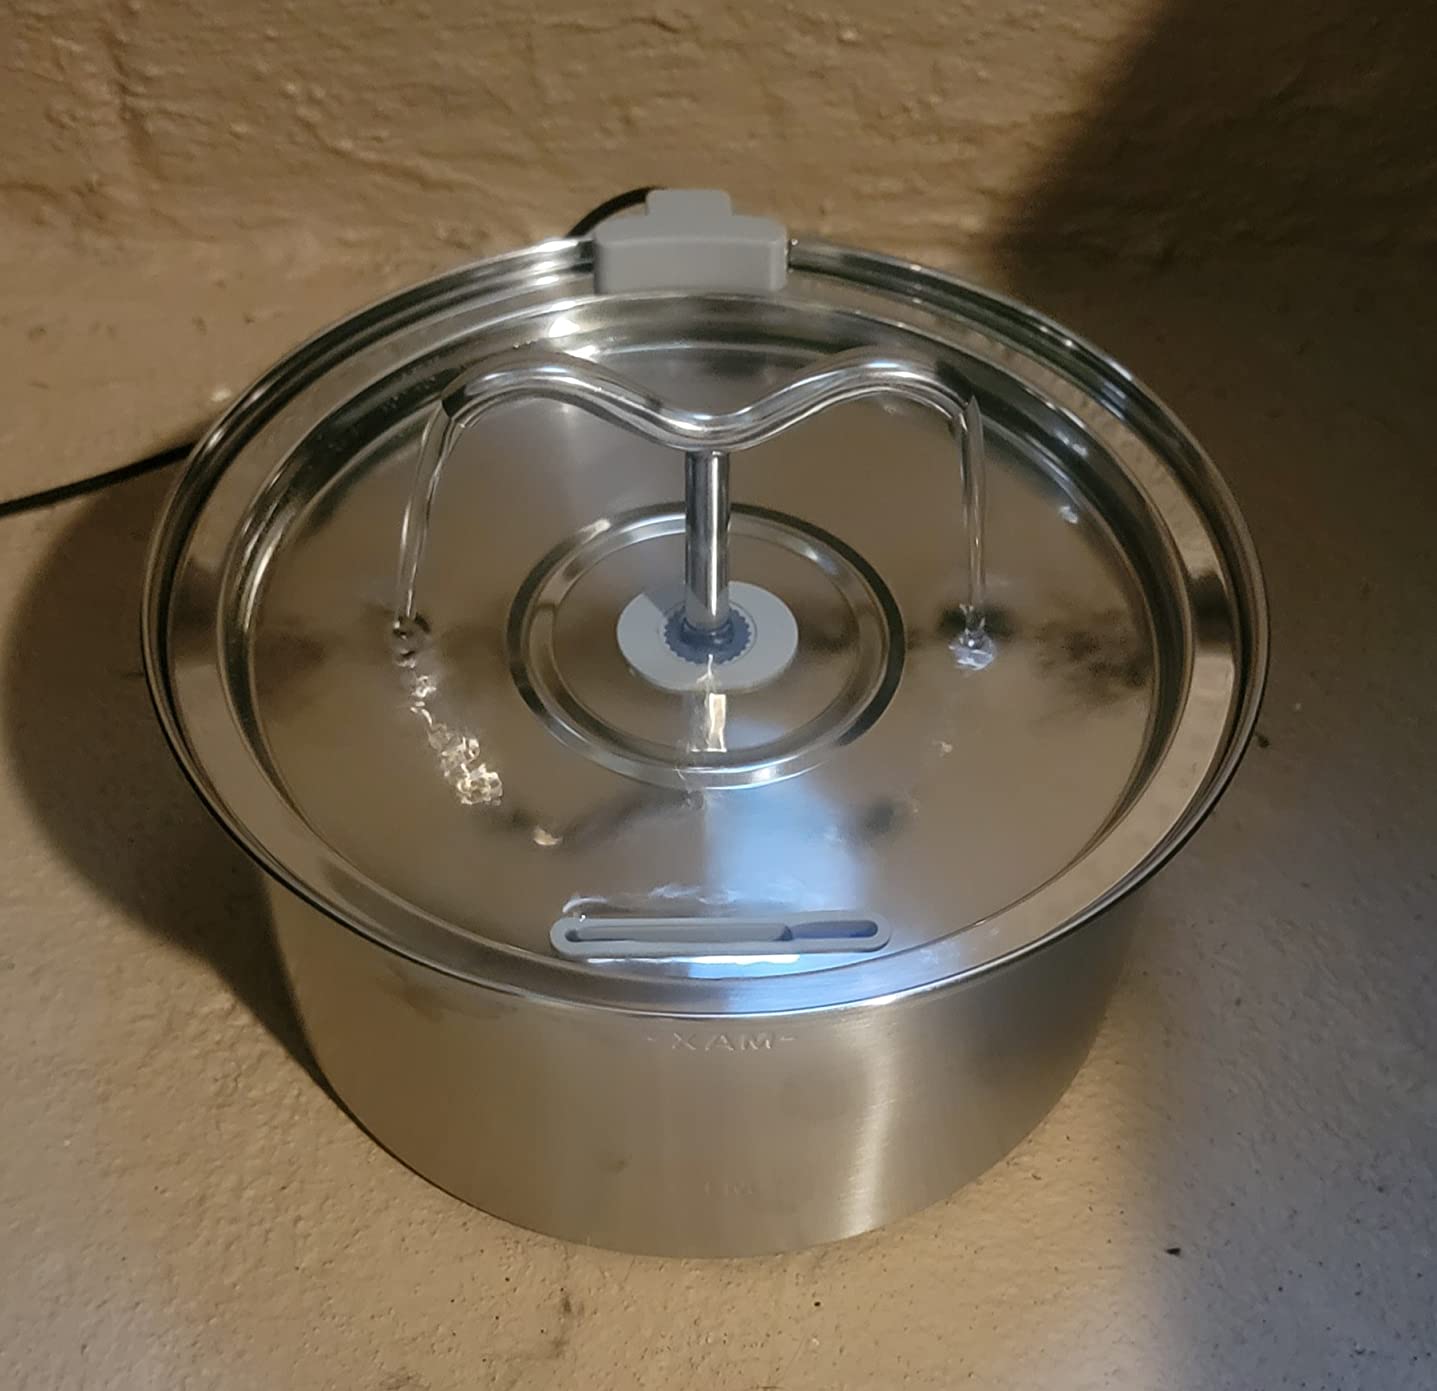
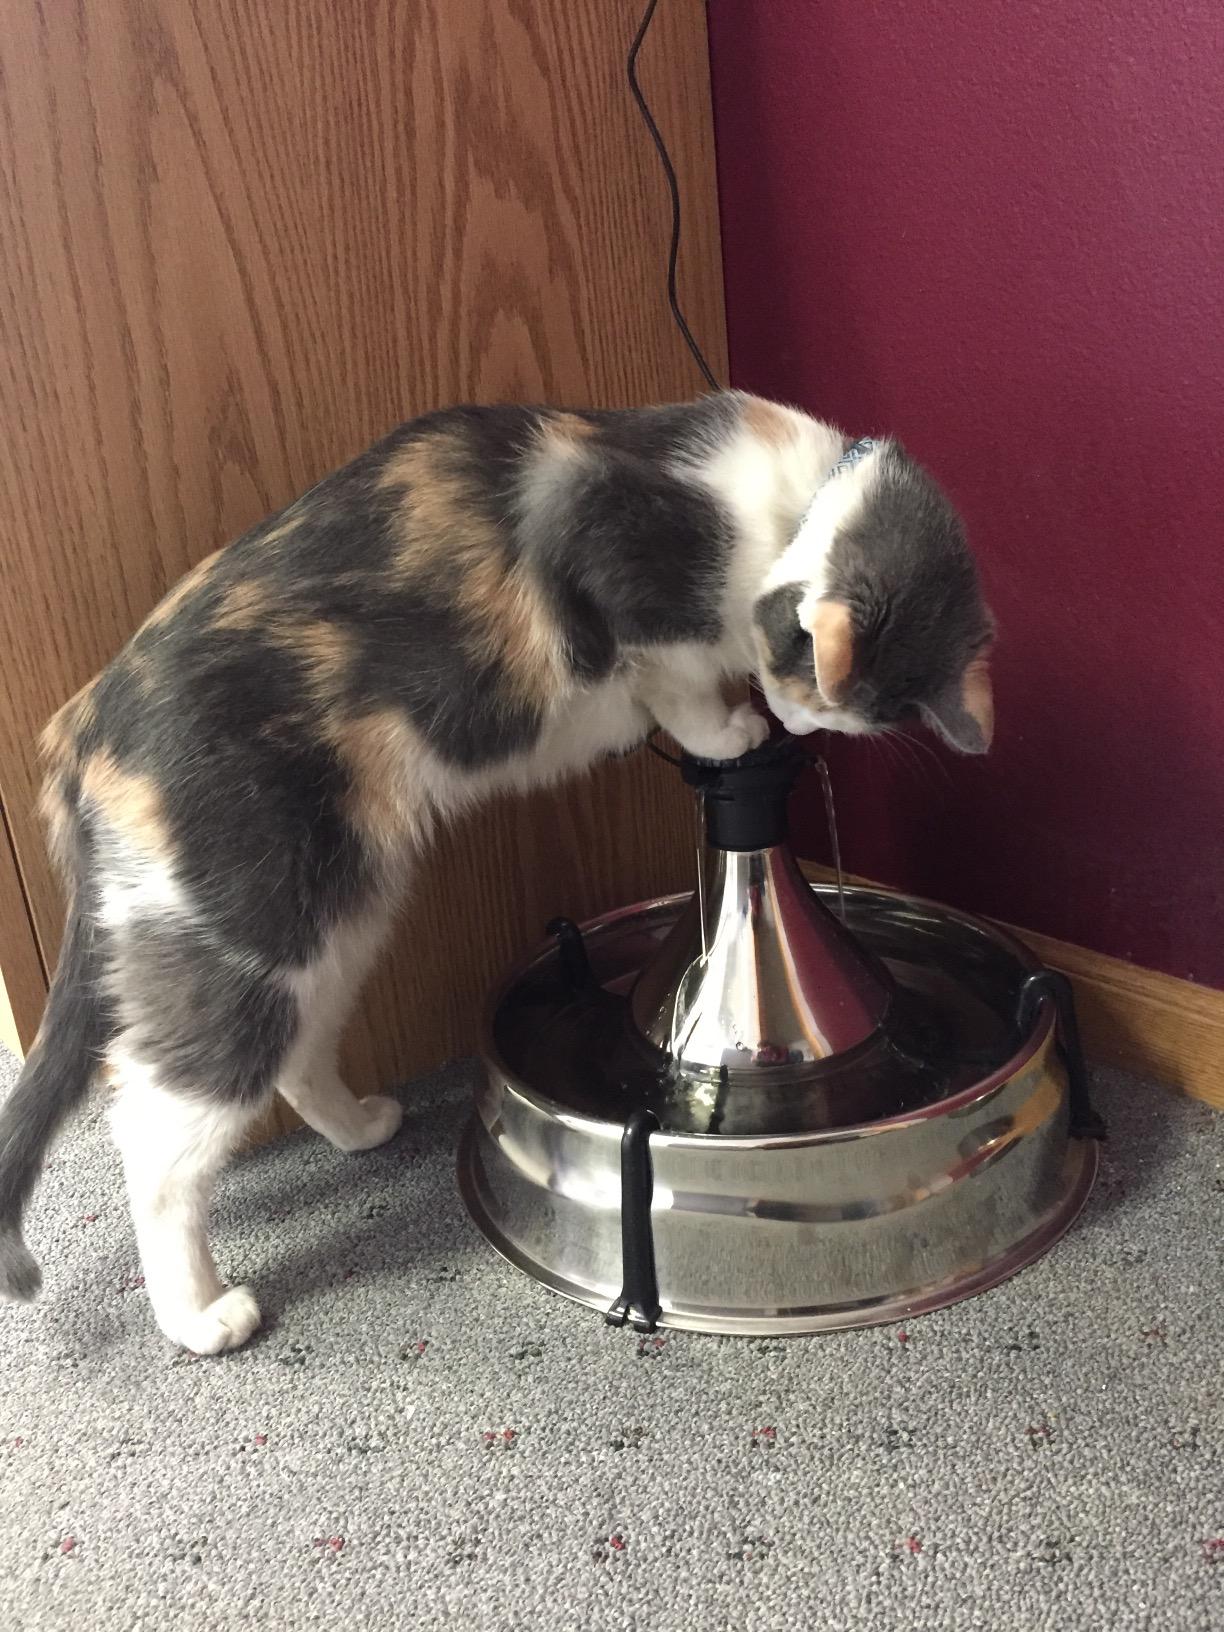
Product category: items_bowl
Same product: no